The Crescent (newspaper)

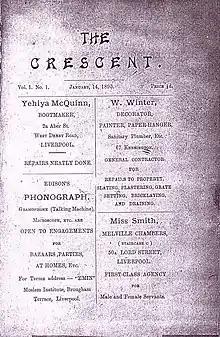
First edition of "The Crescent" 14 January 1893

The Crescent was an Islamic newspaper published in the United Kingdom from 1893 to 1908.